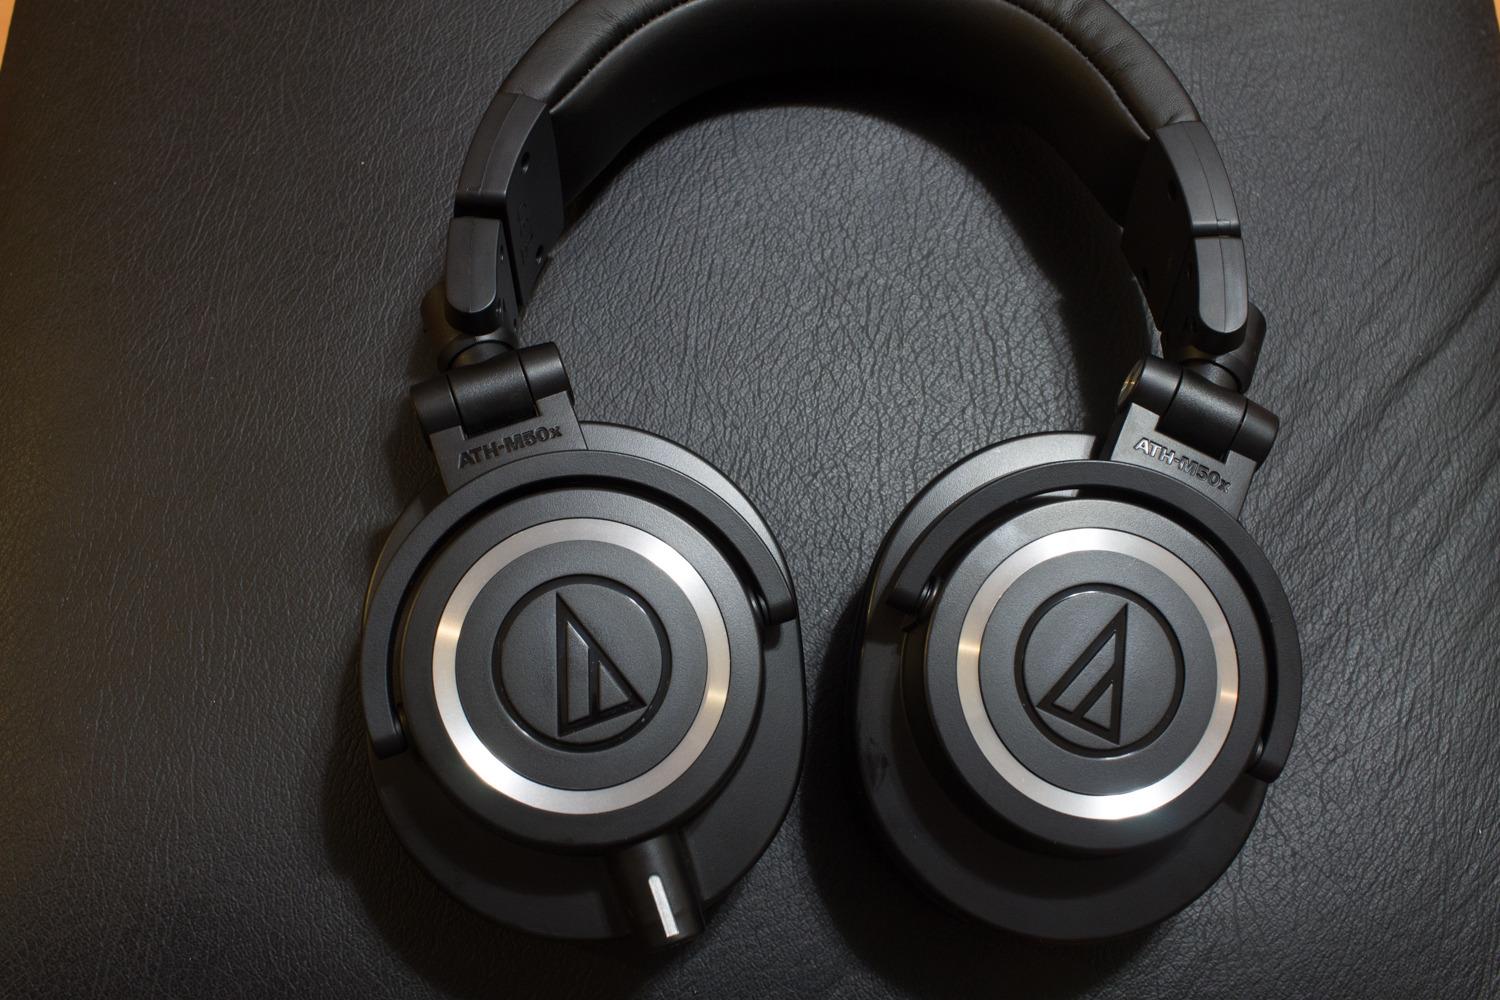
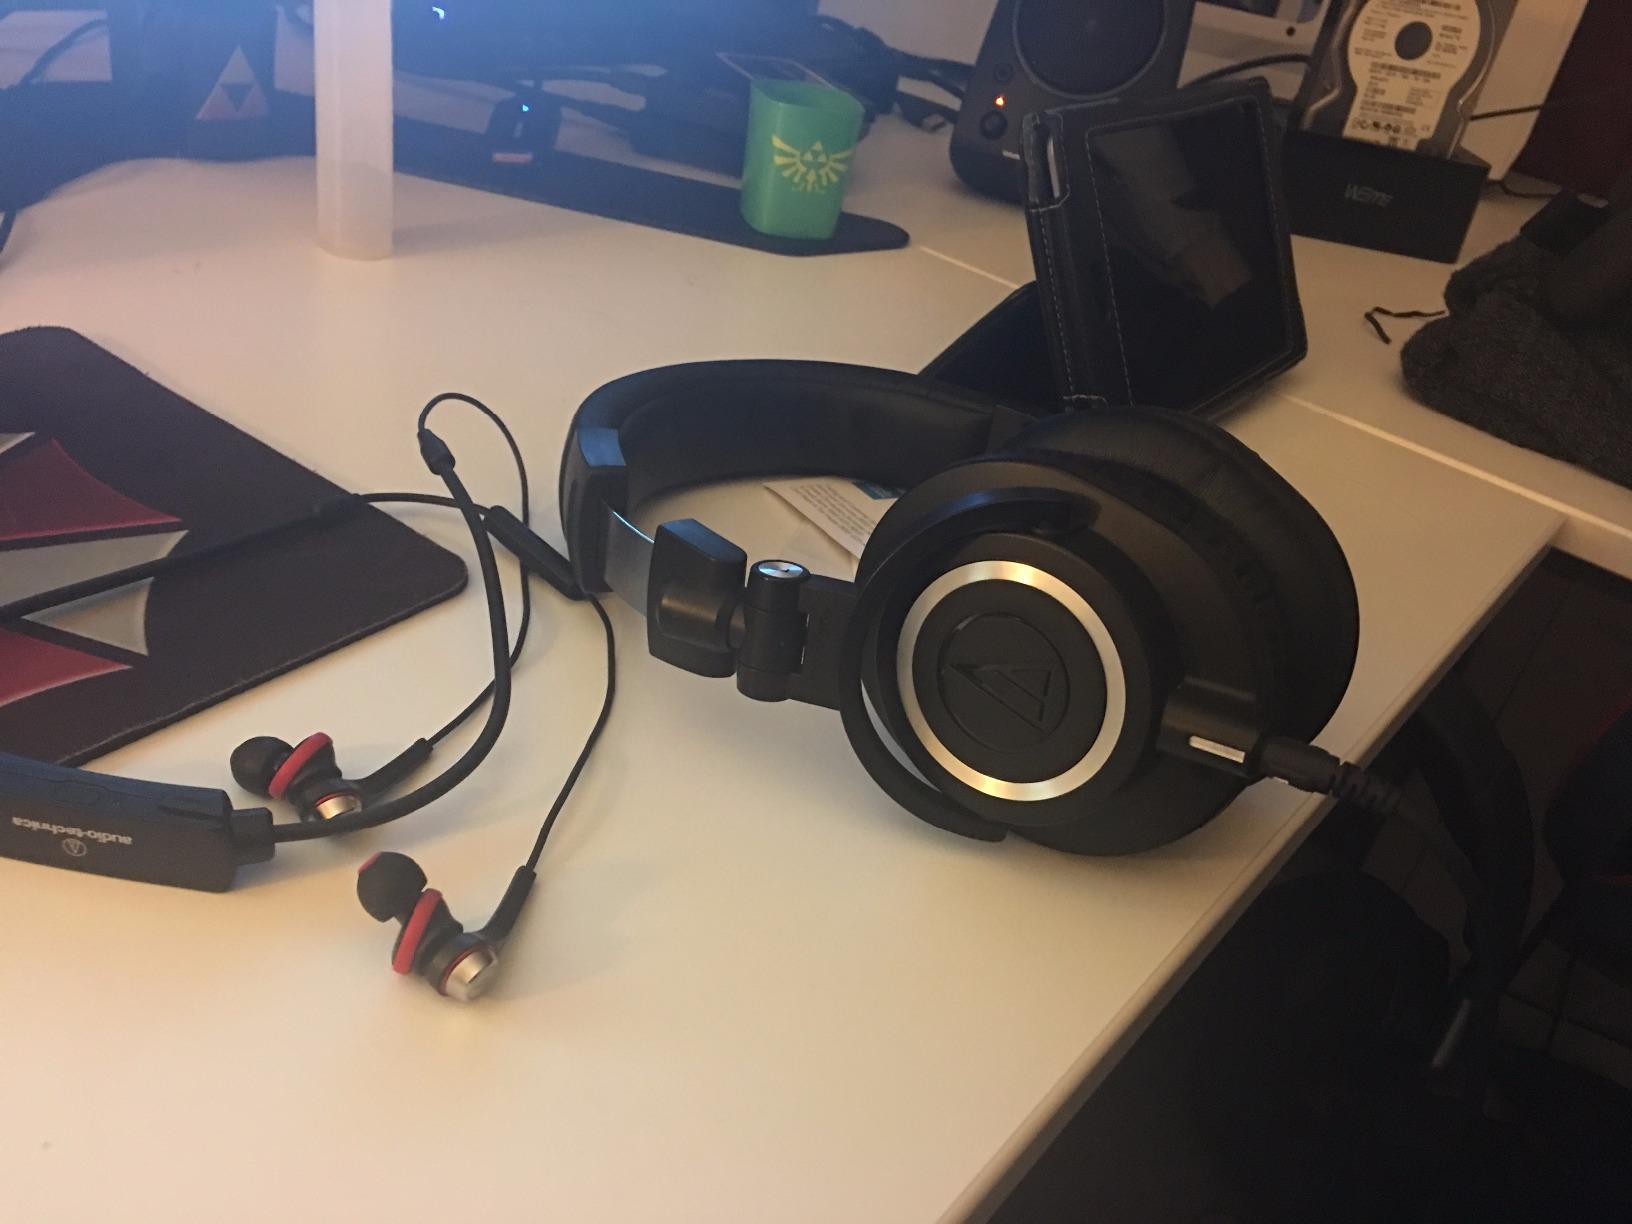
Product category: headphones
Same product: yes